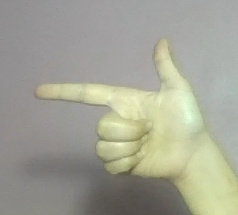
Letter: yaa